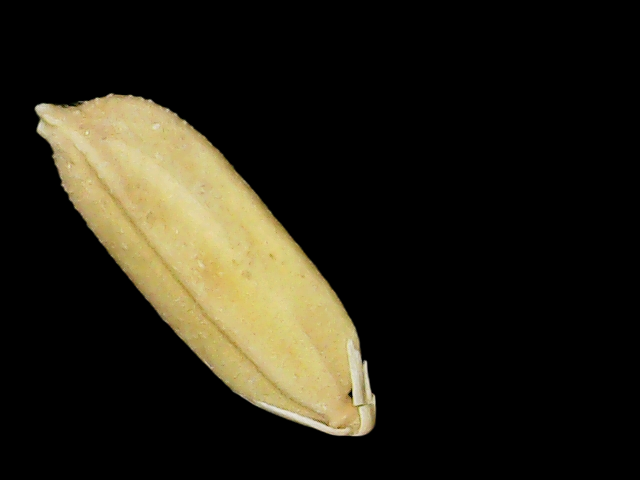
Rice variety: Binadhan24